Bench table

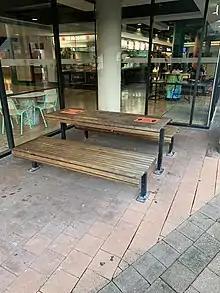
Bench table at cafeteria at University of Sydney

Wood is a common type of material that crafts bench tables. Woods have served as furniture since prehistoric times by sitting on tree roots like a chair. From the past to the present, wood is the most commonly used material for furniture. The strength of wood is, most materials that are used in crafting such as steel, aluminium, and plastic have a hot-shortness nature which means they expand due to heat which causes reduction of intensity. The expansion can cause the shape of the furniture to deteriorate. But wood is not affected by thermal expansion. Scientifically, thermal expansion occurs when the humidity of wood is below zero percent, but even in the driest areas, the humidity of wood does not drop below five percent. Because of the high specific heat of the tree, it consumes more energy than other materials such as concrete to raise the temperature of the tree. Bench tables are usually located at outdoor locations such as parks, pedestrian roads and in front of the buildings. The characteristic of these outdoor places is that they get sunlight right away. Therefore, wood is preferred when crafting bench tables. Moreover, Wood oxidises, but wood doesn't rust like metal. On the other hand, wood also has a disadvantage. Outdoor locations have no roof, so the bench table gets wet when there is rain. This rain can cause fungi to grow and rot wood. To prevent this, apply wood preservative. By applying preservative it prevents germs from forming, and prevents dissolving in moisture.